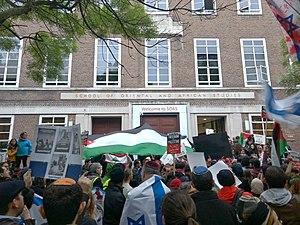
La School of Oriental and African Studies, souvent appelée simplement par son acronyme SOAS, est une école constituante de l'université de Londres spécialisée dans les arts, humanités, langues, cultures, droit et sciences sociales en relation avec l'Asie, l'Afrique et le Proche-Orient. La SOAS propose environ trois cents variations de Bachelor et plus de soixante-dix cours de master. Les doctorats sont aussi proposés dans toutes les facultés de l'établissement. Située au cœur de Londres, la SOAS est souvent présentée comme « le meilleur centre de recherche au monde concernant les matières en relation avec l'Asie, l'Afrique et le Moyen-Orient ».